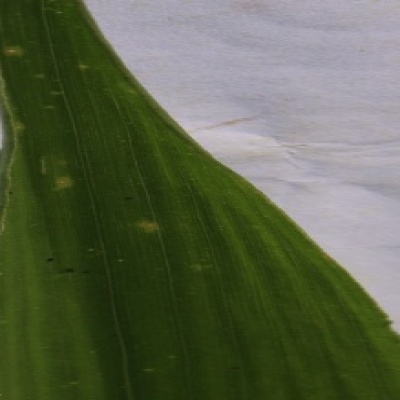
Label: Corn_(Maize)___Leaf_Spot